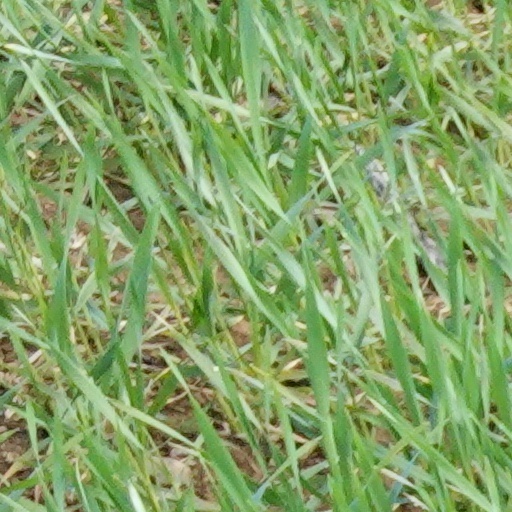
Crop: wheat